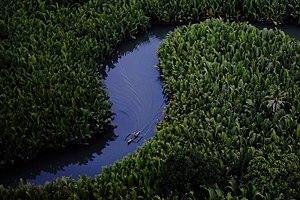
Baliangao est une localité de la province du Misamis Occidental, aux Philippines. En 2015, elle compte 17 092 habitants.
Baliangao est une localité de la province du Misamis Occidental, aux Philippines. En 2015, elle compte 17 092 habitants.